Hammerskins

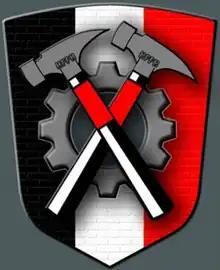
A Hammerskins shield logo.

Individual members have been involved in many violent attacks and hate crimes, mostly in the US, although these have not been organized by the group.